Sergei Buturlin

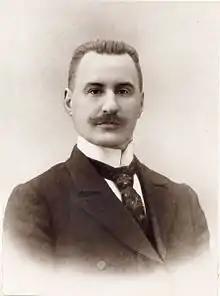

Sergei Aleksandrovich Buturlin; 22 September 1872 in Montreux – 22 January 1938 in Moscow was a Russian ornithologist. He was a pioneer in Russia of the study of the diversity of species and described more than 200 new species of bird.